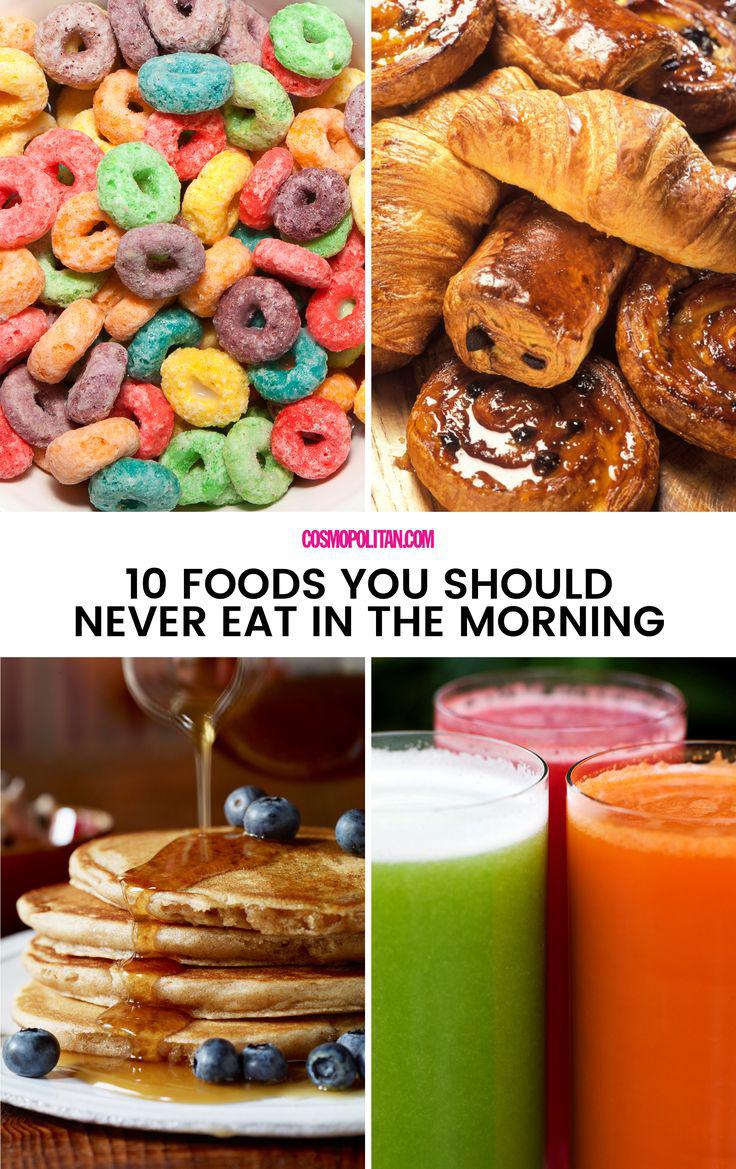
foods you should never eat in the morning
Relation: Subjective, Story